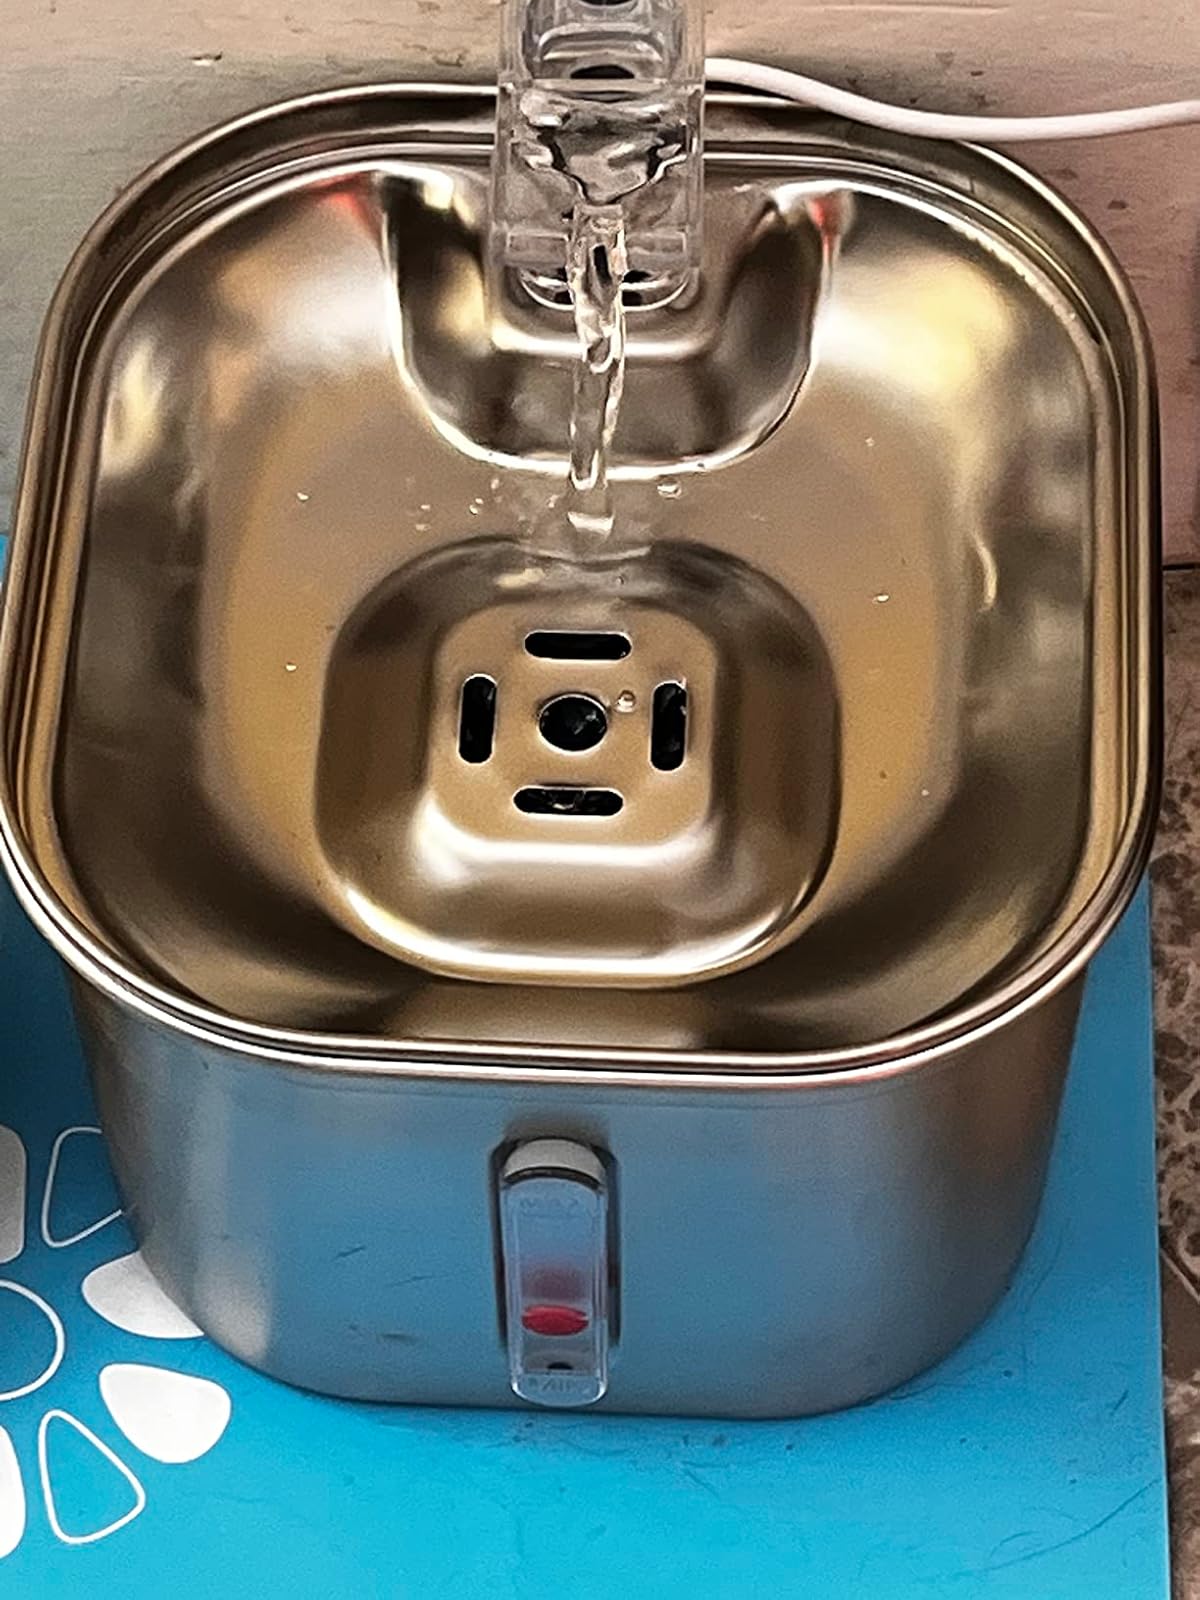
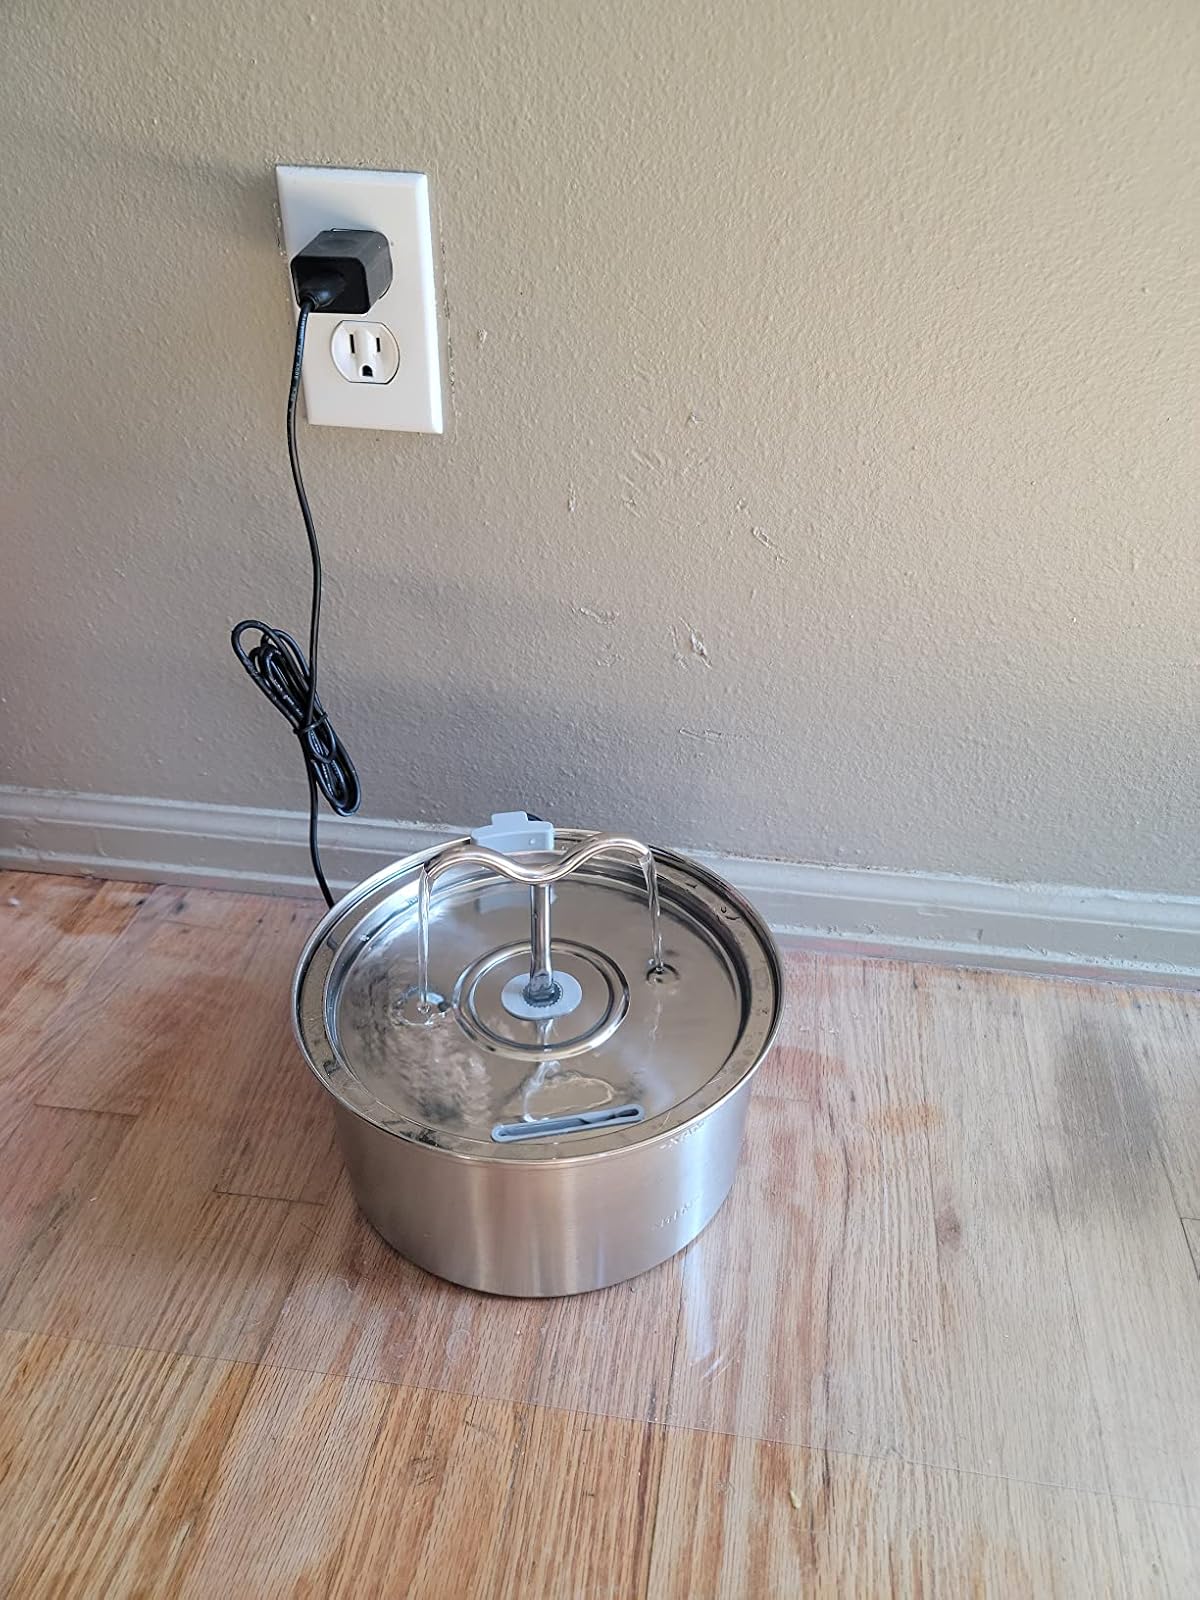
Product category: items_bowl
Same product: no